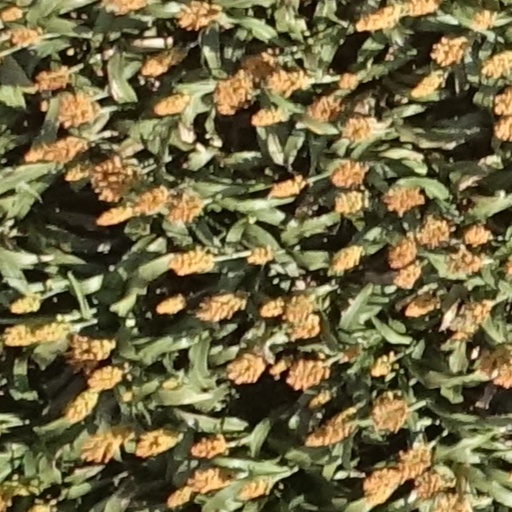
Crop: sorghum